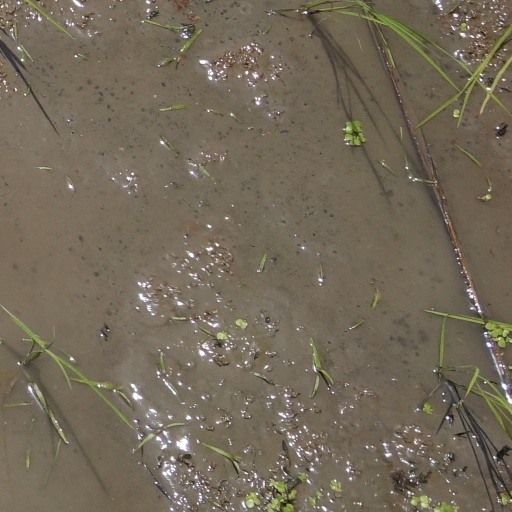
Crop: rice